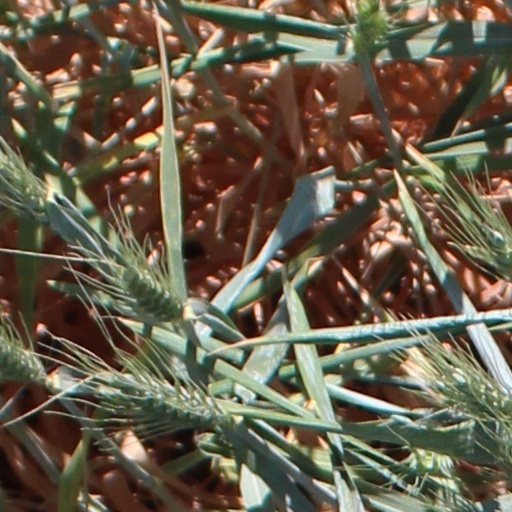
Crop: wheat